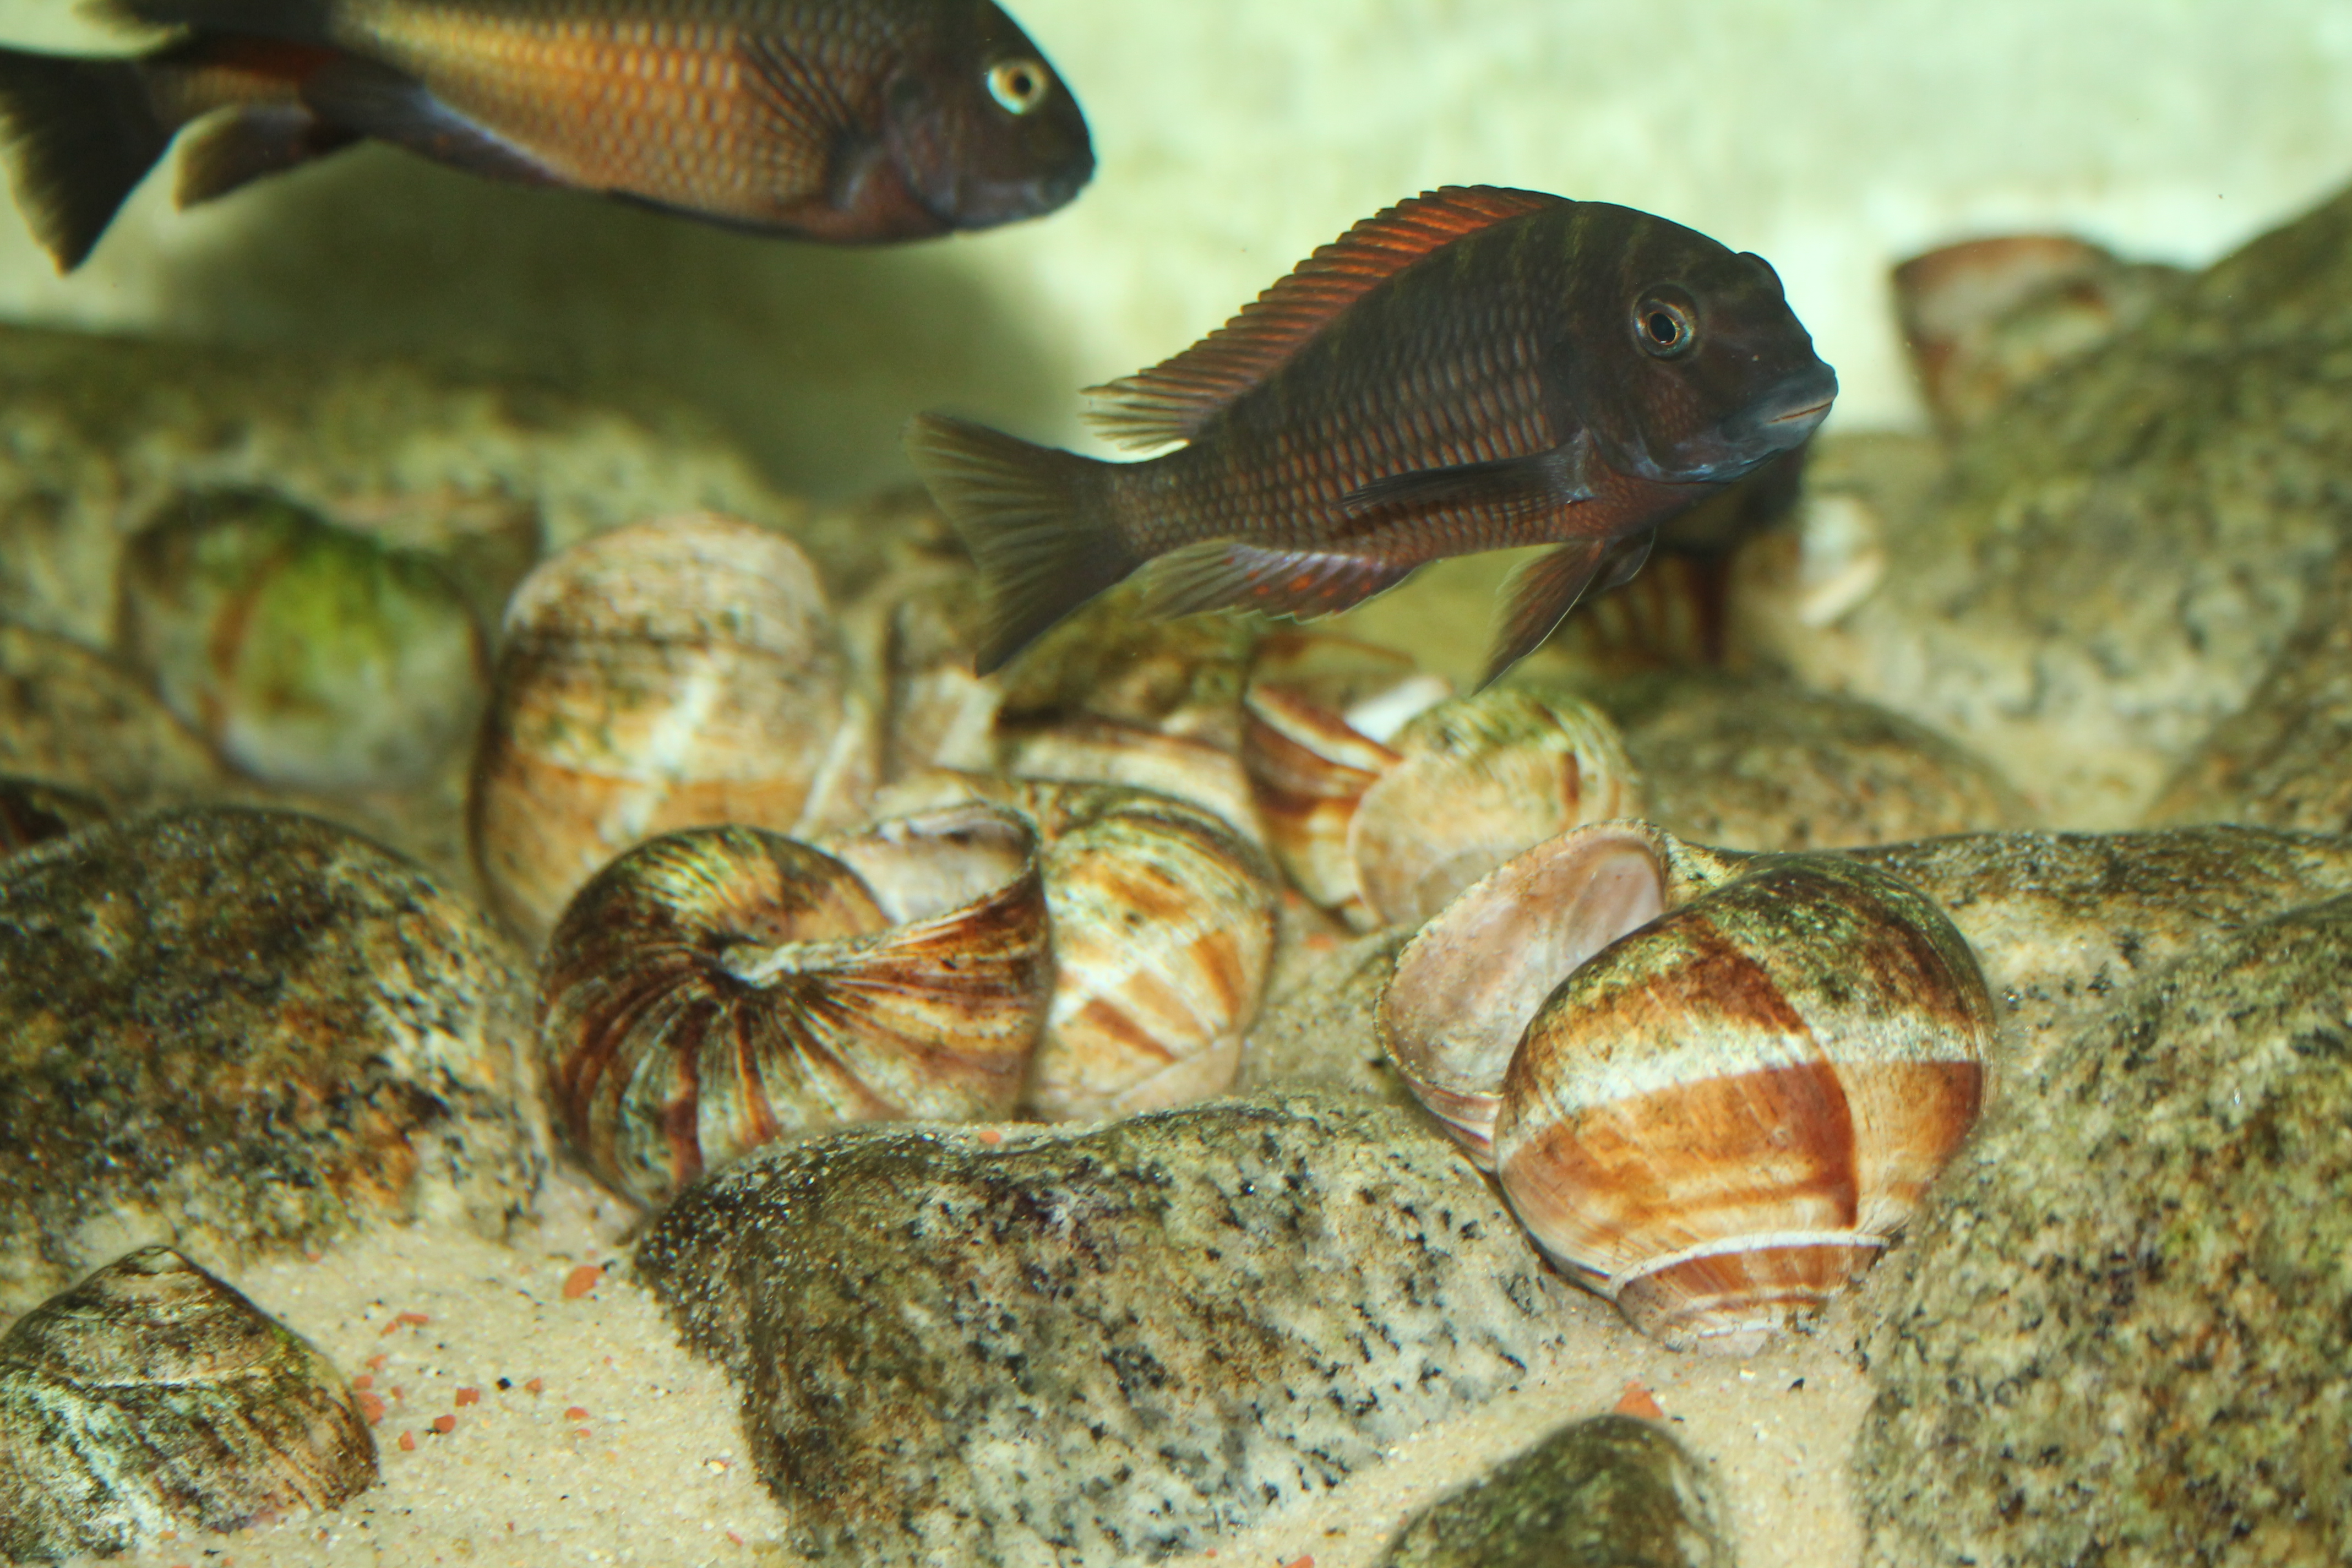
fish, marine biology, fauna, organism, underwater, coral reef fish, seafood, animal source foods